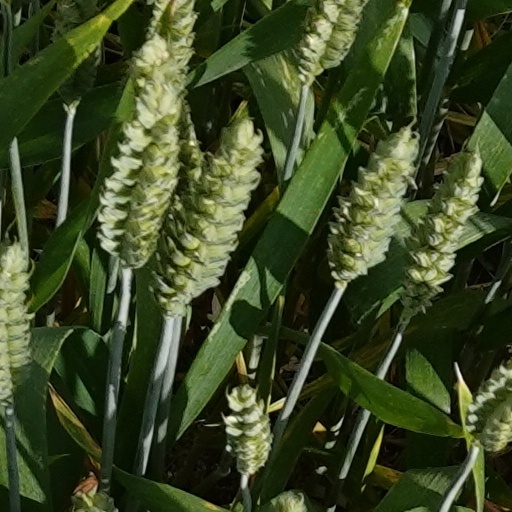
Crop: wheat